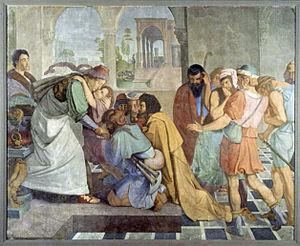
Vayigash est la onzième parasha du cycle annuel juif de lecture de la Torah.